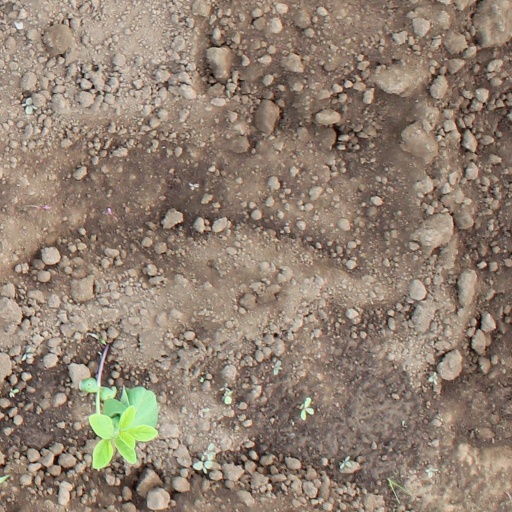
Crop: soybean